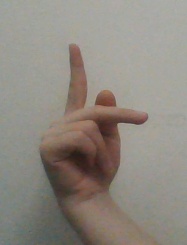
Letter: dha